Huaca de Chena

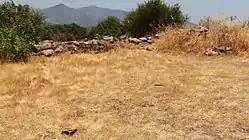
Chena Pukara

Huaca de Chena, also known as the Chena Pukara, is an Inca site on Chena Mountain, in the basin of San Bernardo, at the edge of the Calera de Tango and Maipo Province communes in Chile. Tala Canta Ilabe was the last Inca who celebrated Inti Raymi in its Ushnu.